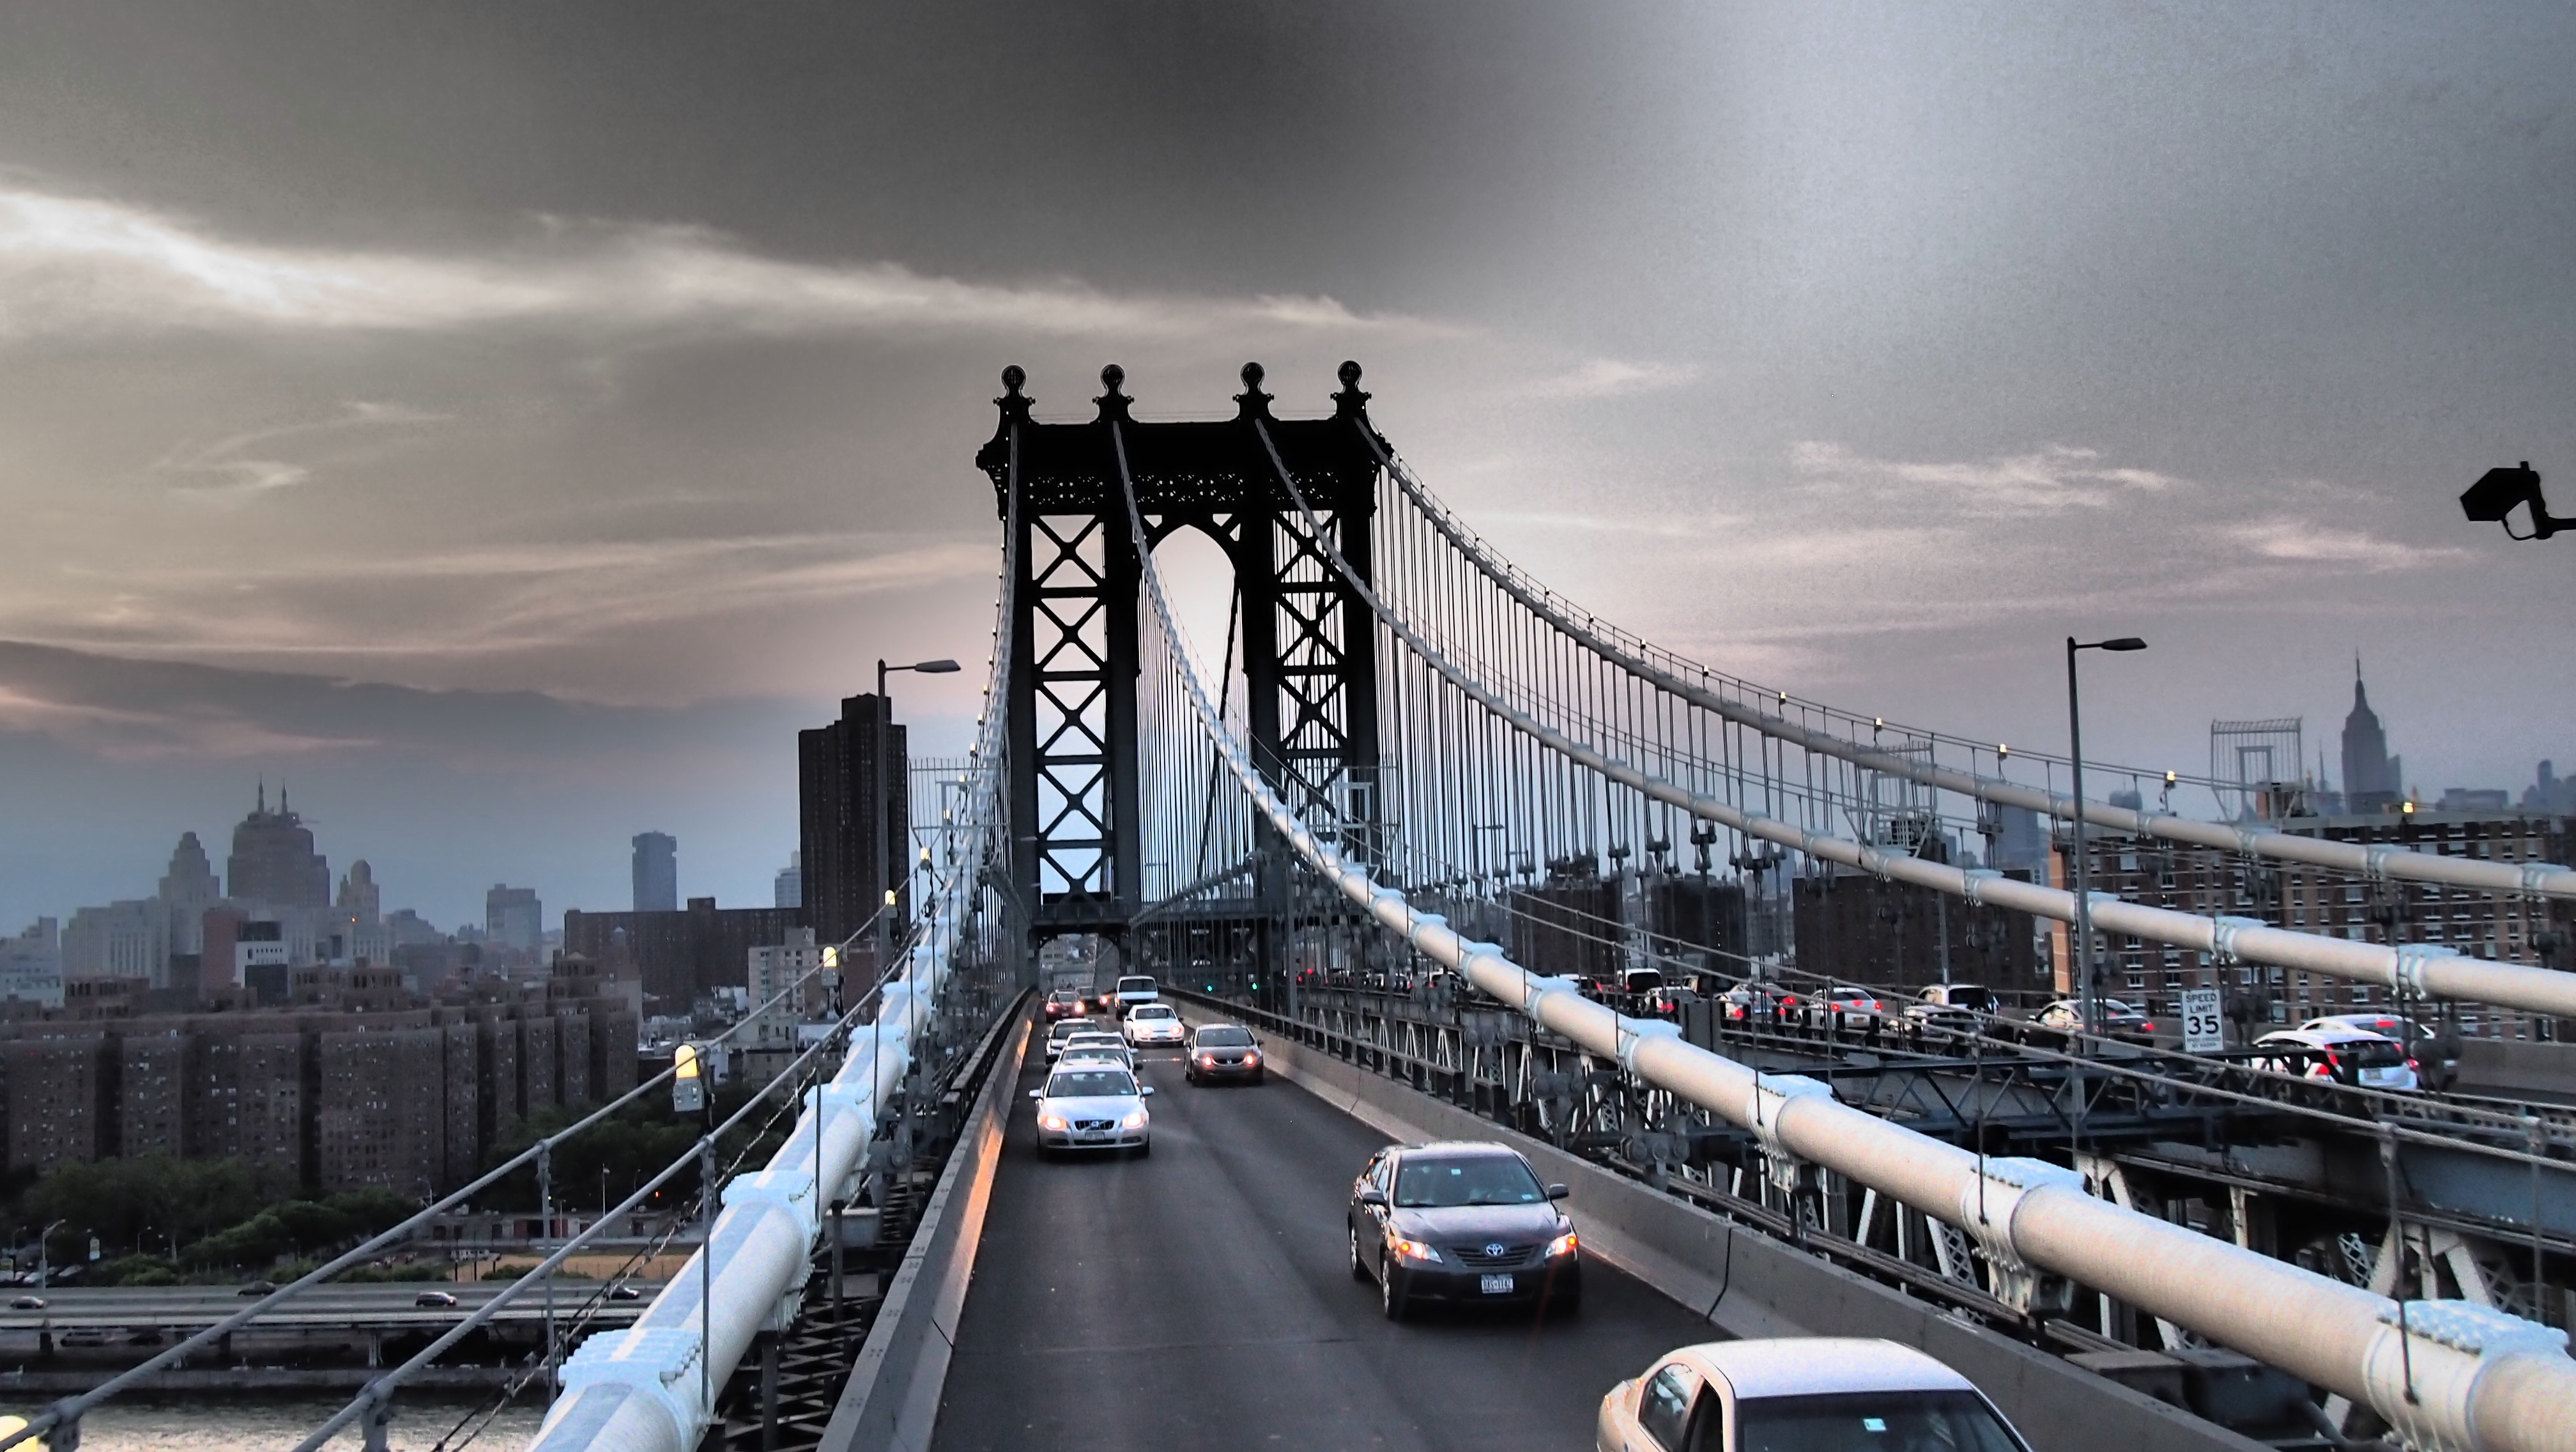
snow, structure, bridge, skyline, traffic, highway, city, skyscraper, new york, overpass, cityscape, suspension bridge, transport, brooklyn bridge, landmark, public transport, autos, urban area, sport venue, amwerika